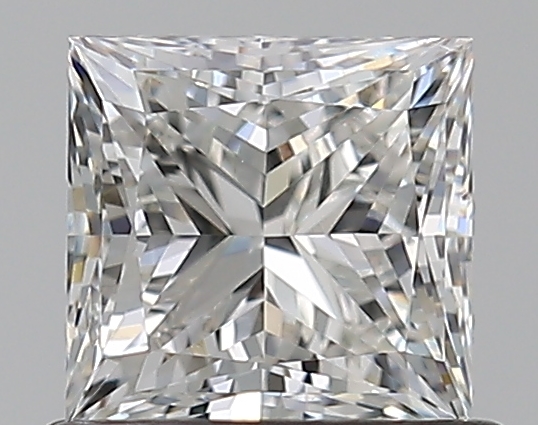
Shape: princess
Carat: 0.7
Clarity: VS2
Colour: H
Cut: EX
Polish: EX
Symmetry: VG
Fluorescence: N
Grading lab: GIA
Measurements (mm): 4.82 x 4.69 x 3.46